Wilson Betemit

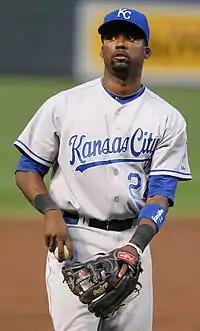
Betemit playing for the Kansas City Royals in 2011

On November 12, 2009, Betemit signed a minor league contract with the Kansas City Royals. He began the 2010 season with Kansas City's Class AAA affiliate, the Omaha Royals of the Pacific Coast League.